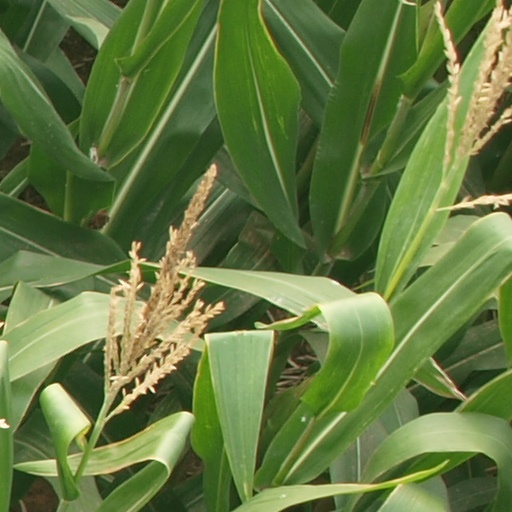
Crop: maize; corn